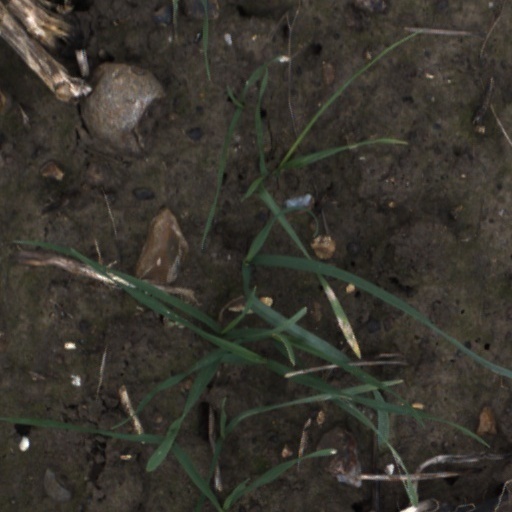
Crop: wheat